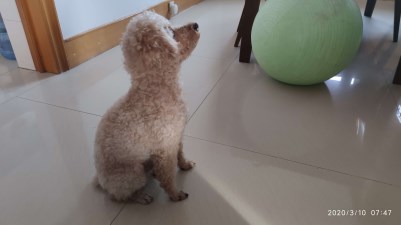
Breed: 7449-n000128-teddy